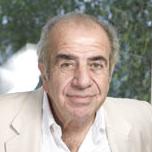
Age: 65